Gaza–Israel barrier

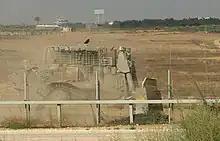
IDF Caterpillar D9R armored bulldozer working in the Palestinian side of the Israel-Gaza barrier in order to expose explosive devices

Because of the effectiveness of the barrier in stopping infiltration of Israel by militants, they adopted a strategy of digging tunnels under the barrier. On 25 June 2006, Palestinians used an 800-metre tunnel dug over a period of months to infiltrate Israel. They attacked a patrolling Israeli armored unit, killed two Israeli soldiers, and captured another one, Gilad Shalit.